Virginia Railway Express

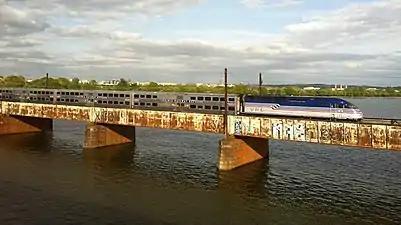
A VRE train crossing the Potomac River in 2013

Discussions about commuter rail service in Northern Virginia had occurred as early as 1964 at the Northern Virginia Transportation Commission, but died in the face of opposition by the freight railroads whose tracks offered ready access to core employment areas. The Metropolitan Washington Council of Governments eventually commissioned a regional feasibility study by R.L. Banks and Associates, Inc., and planning began in earnest for VRE in 1984. In the meantime, Washington Metro extended its service to much of the inner ring of Northern Virginia, including the independent cities of Alexandria, Fairfax and Falls Church and Arlington and Fairfax counties, which are members of the NVTC.